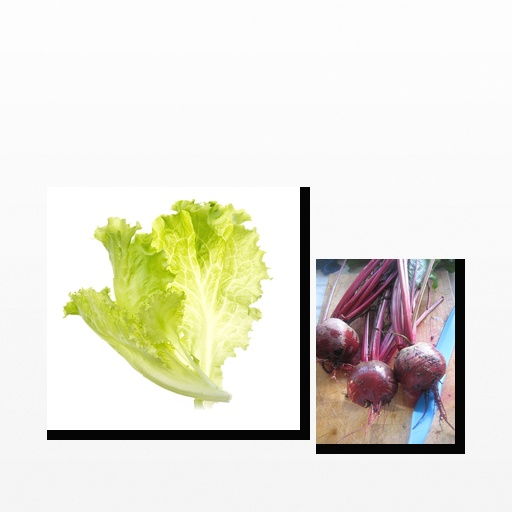
Food items: beetroot, lettuce